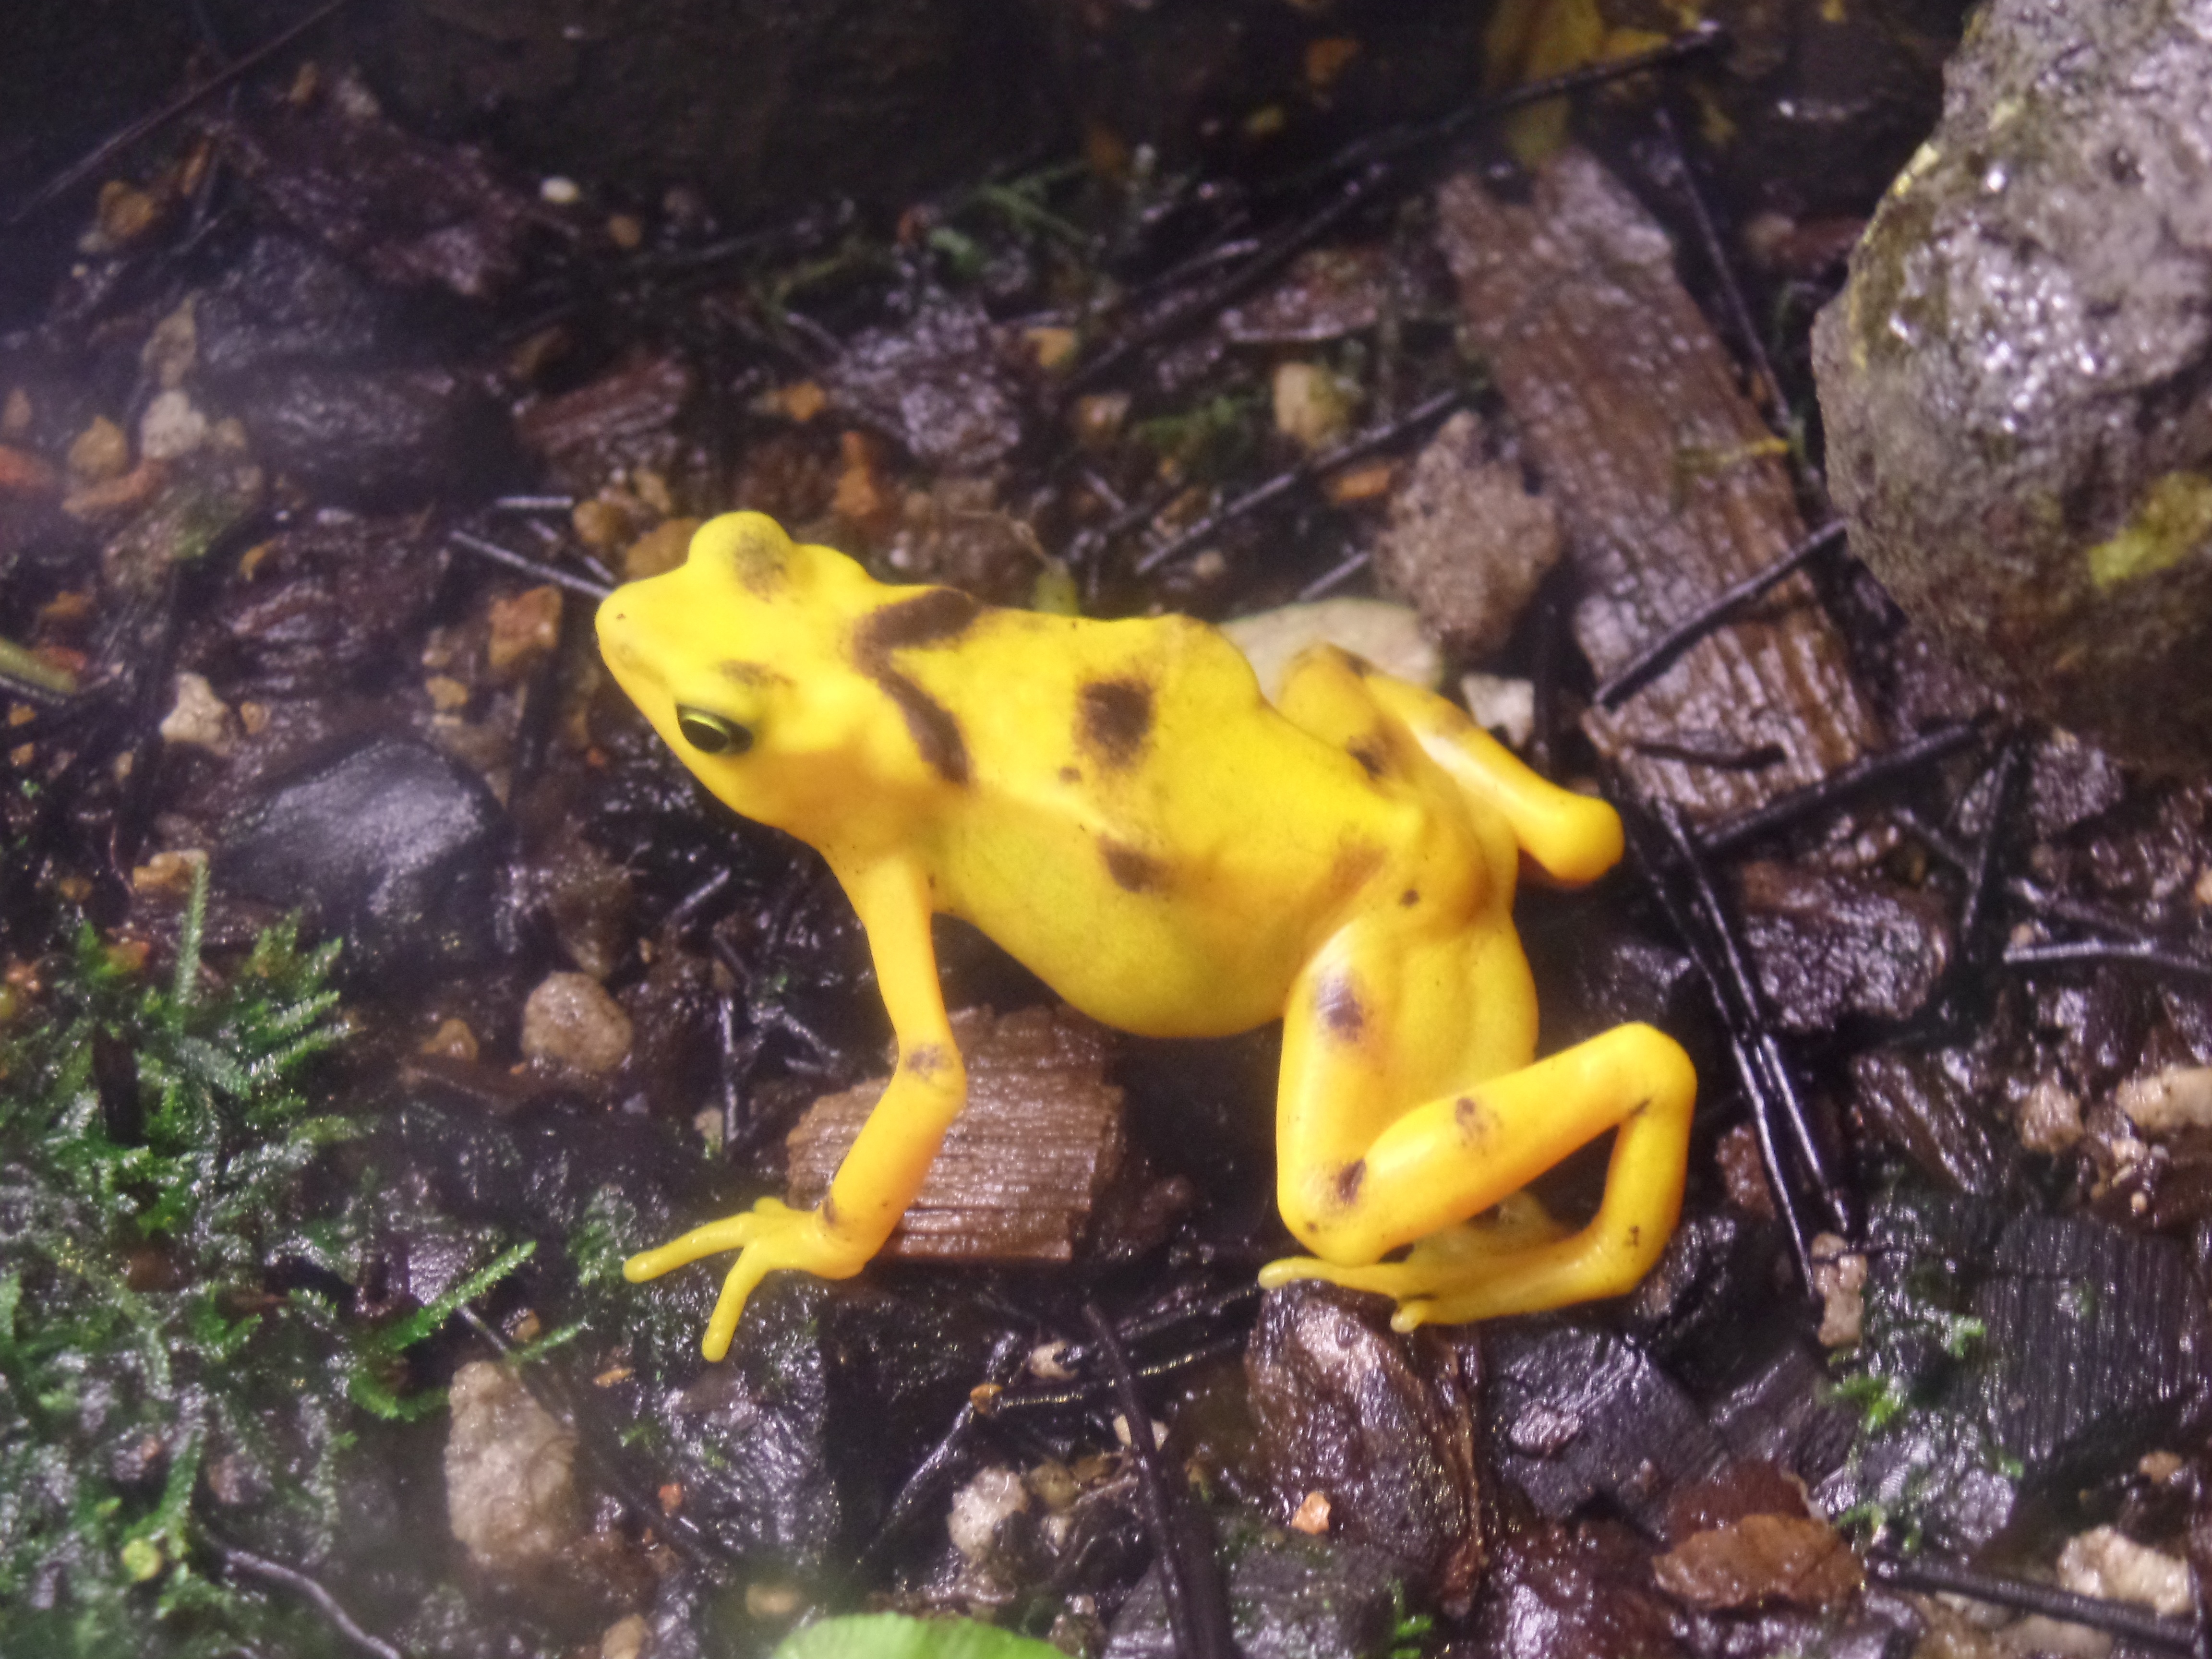
nature, animal, frog, toad, amphibian, colorful, yellow, fauna, poisonous, organism, ranidae, terrestrial animal